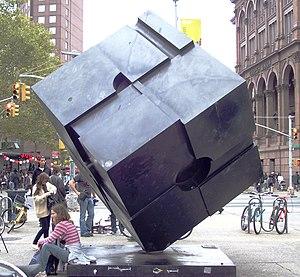
Lafayette Street est une rue de New York située dans le quartier de Lower Manhattan. Parallèle à Broadway, elle est donc orientée nord-sud.
L'Astor Place est un îlot urbain antérieur à l'instauration du plan hippodamien de l'île au sud de Manhattan, à New York.